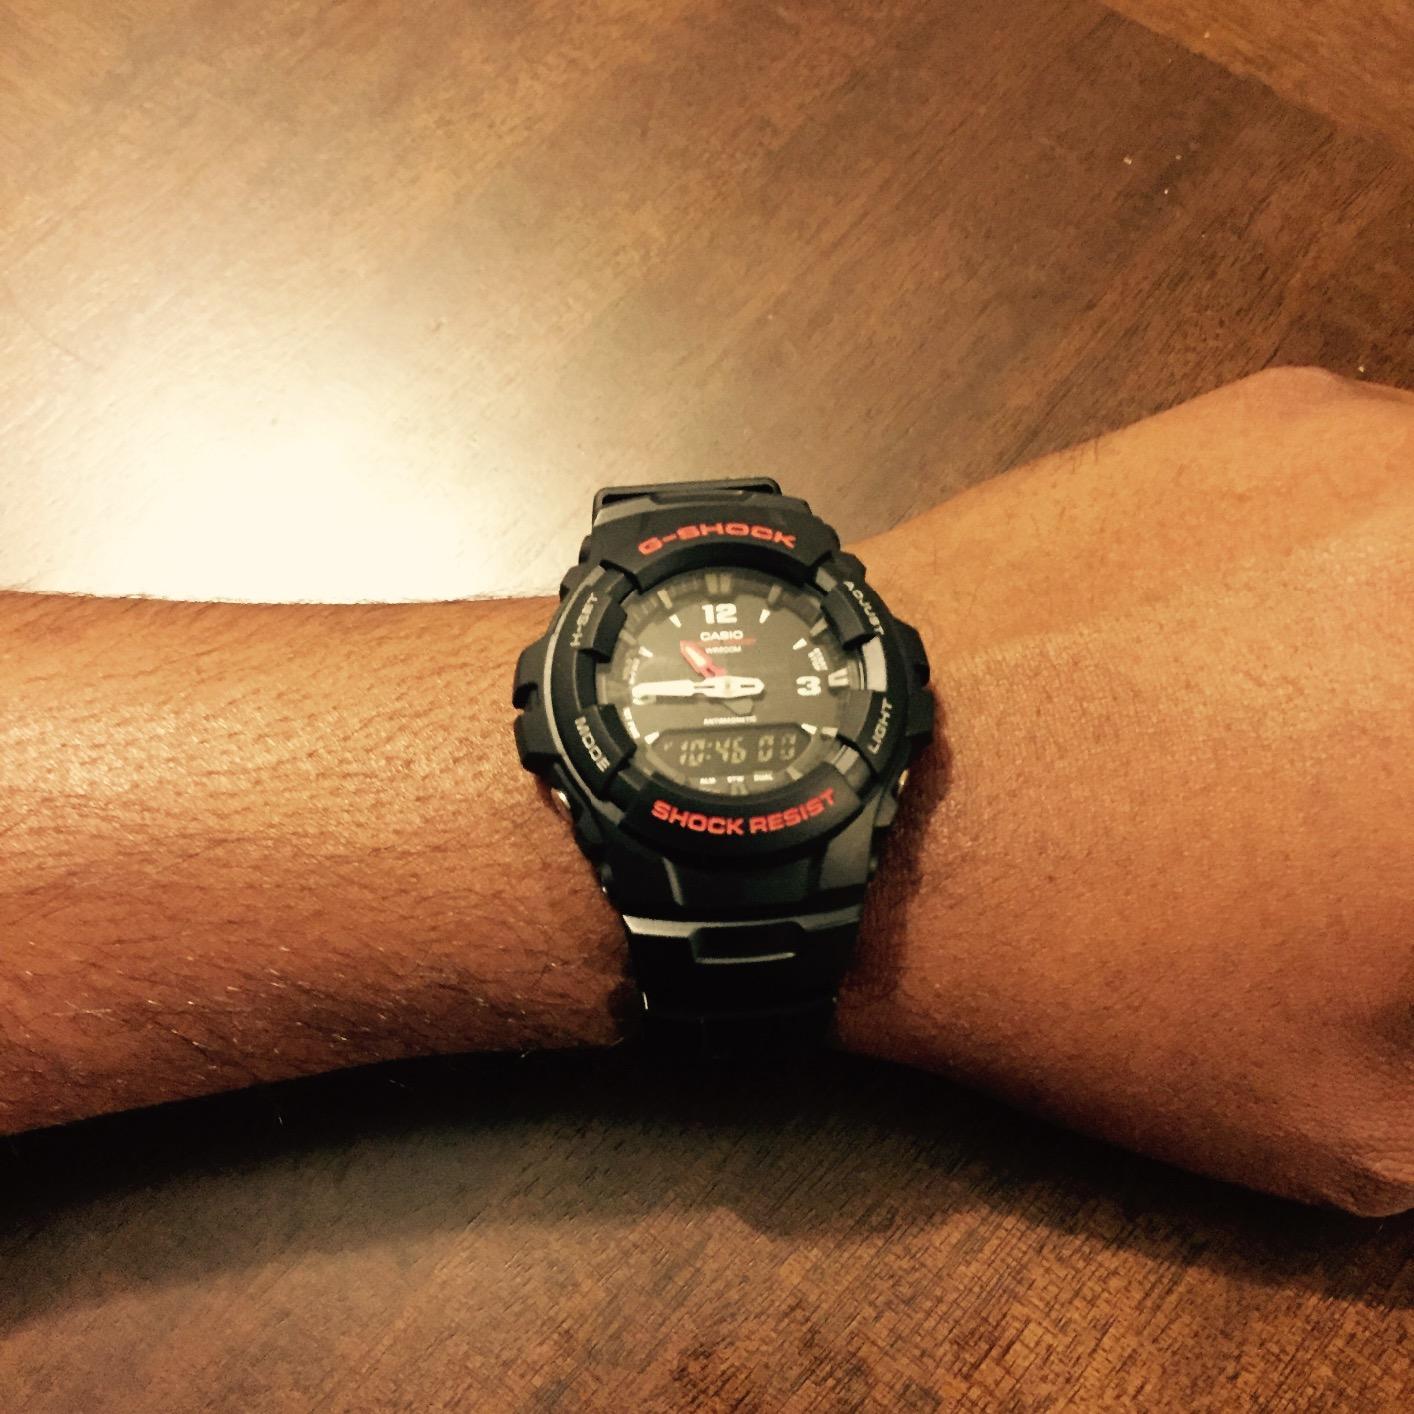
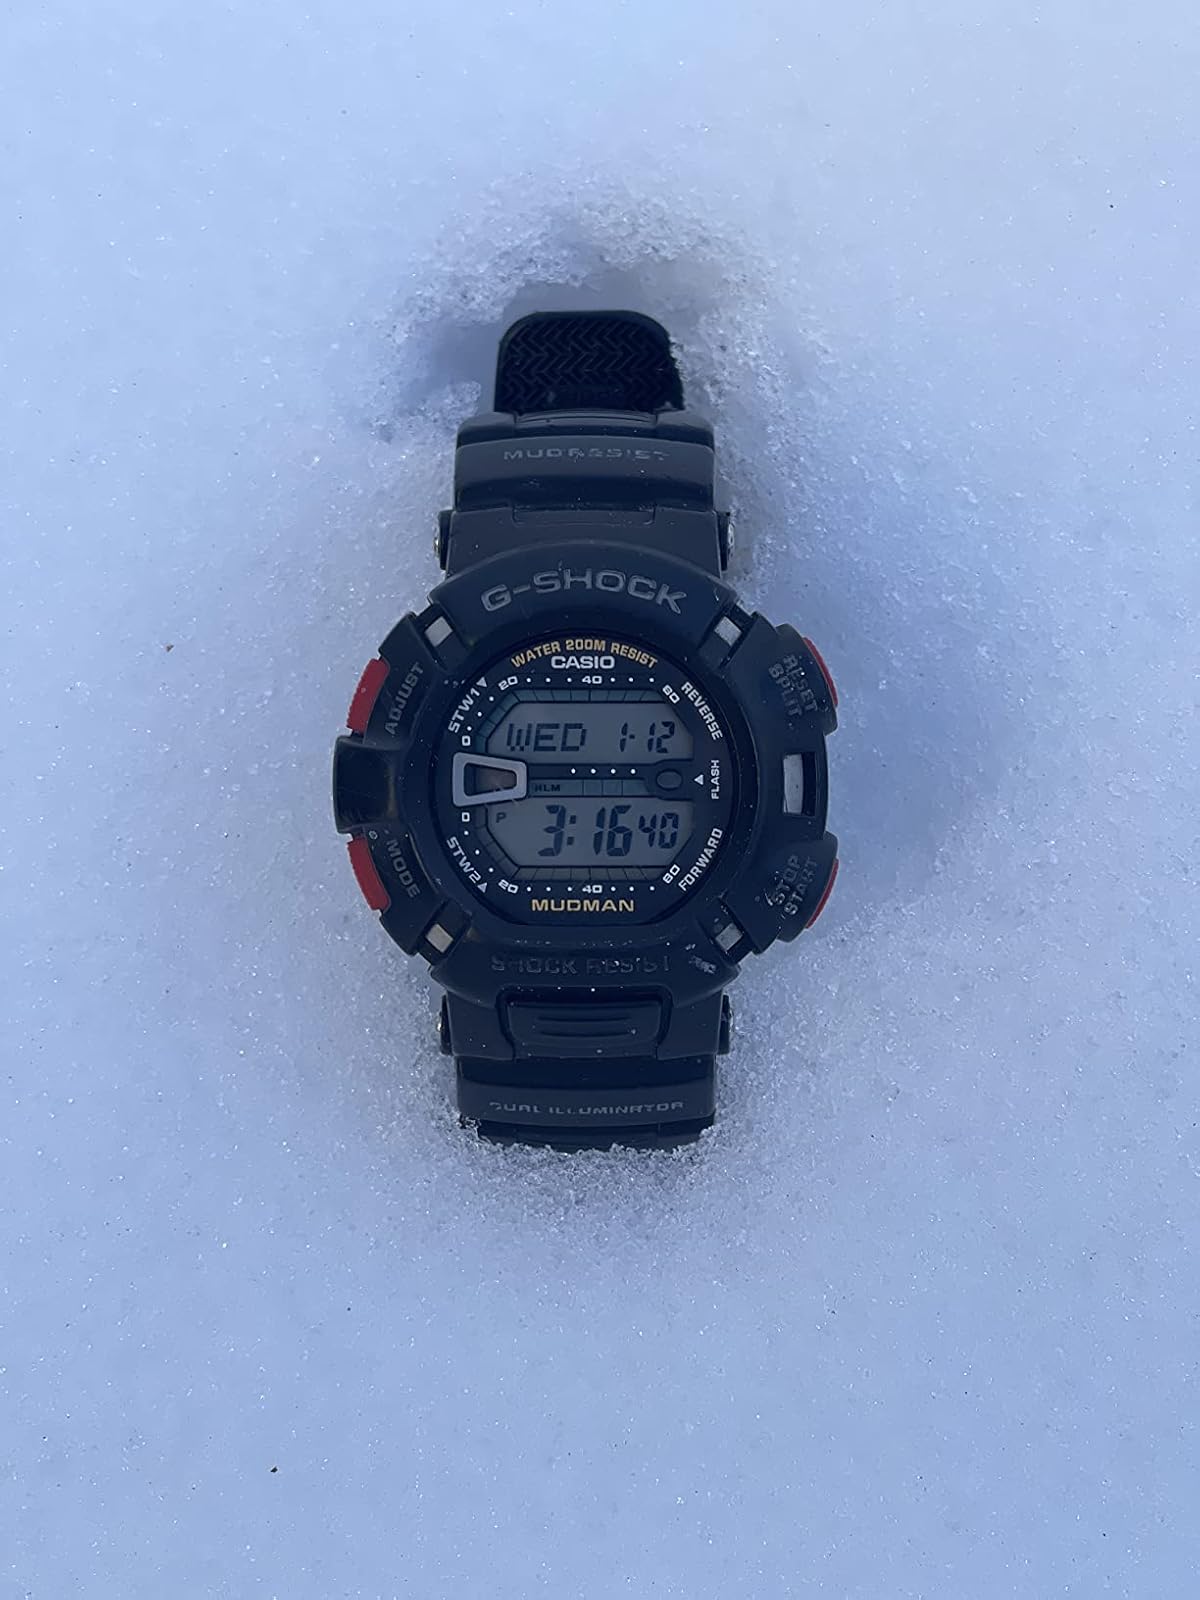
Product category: accessories_watch
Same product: no